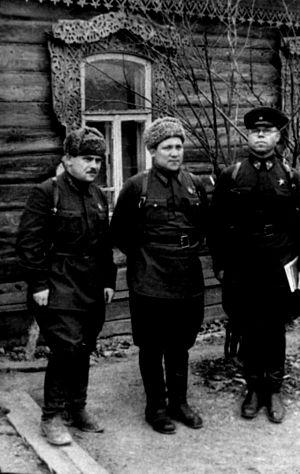
La 16ᵉ armée était une unité de l'armée rouge durant la Grande Guerre patriotique.